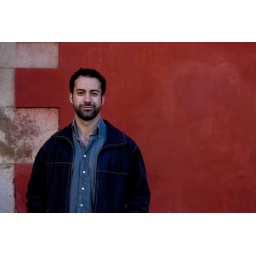
A. in front of the red wall of Reales